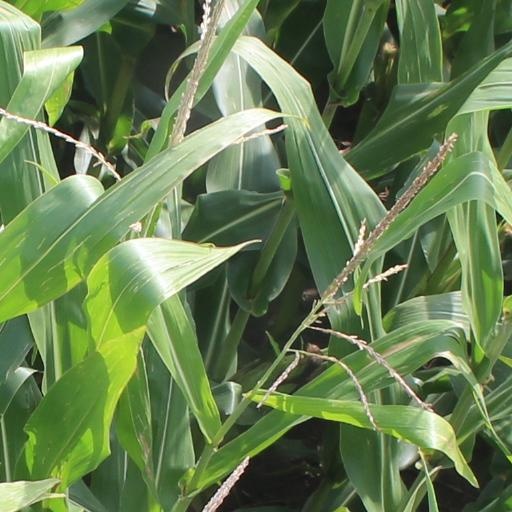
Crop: maize; corn